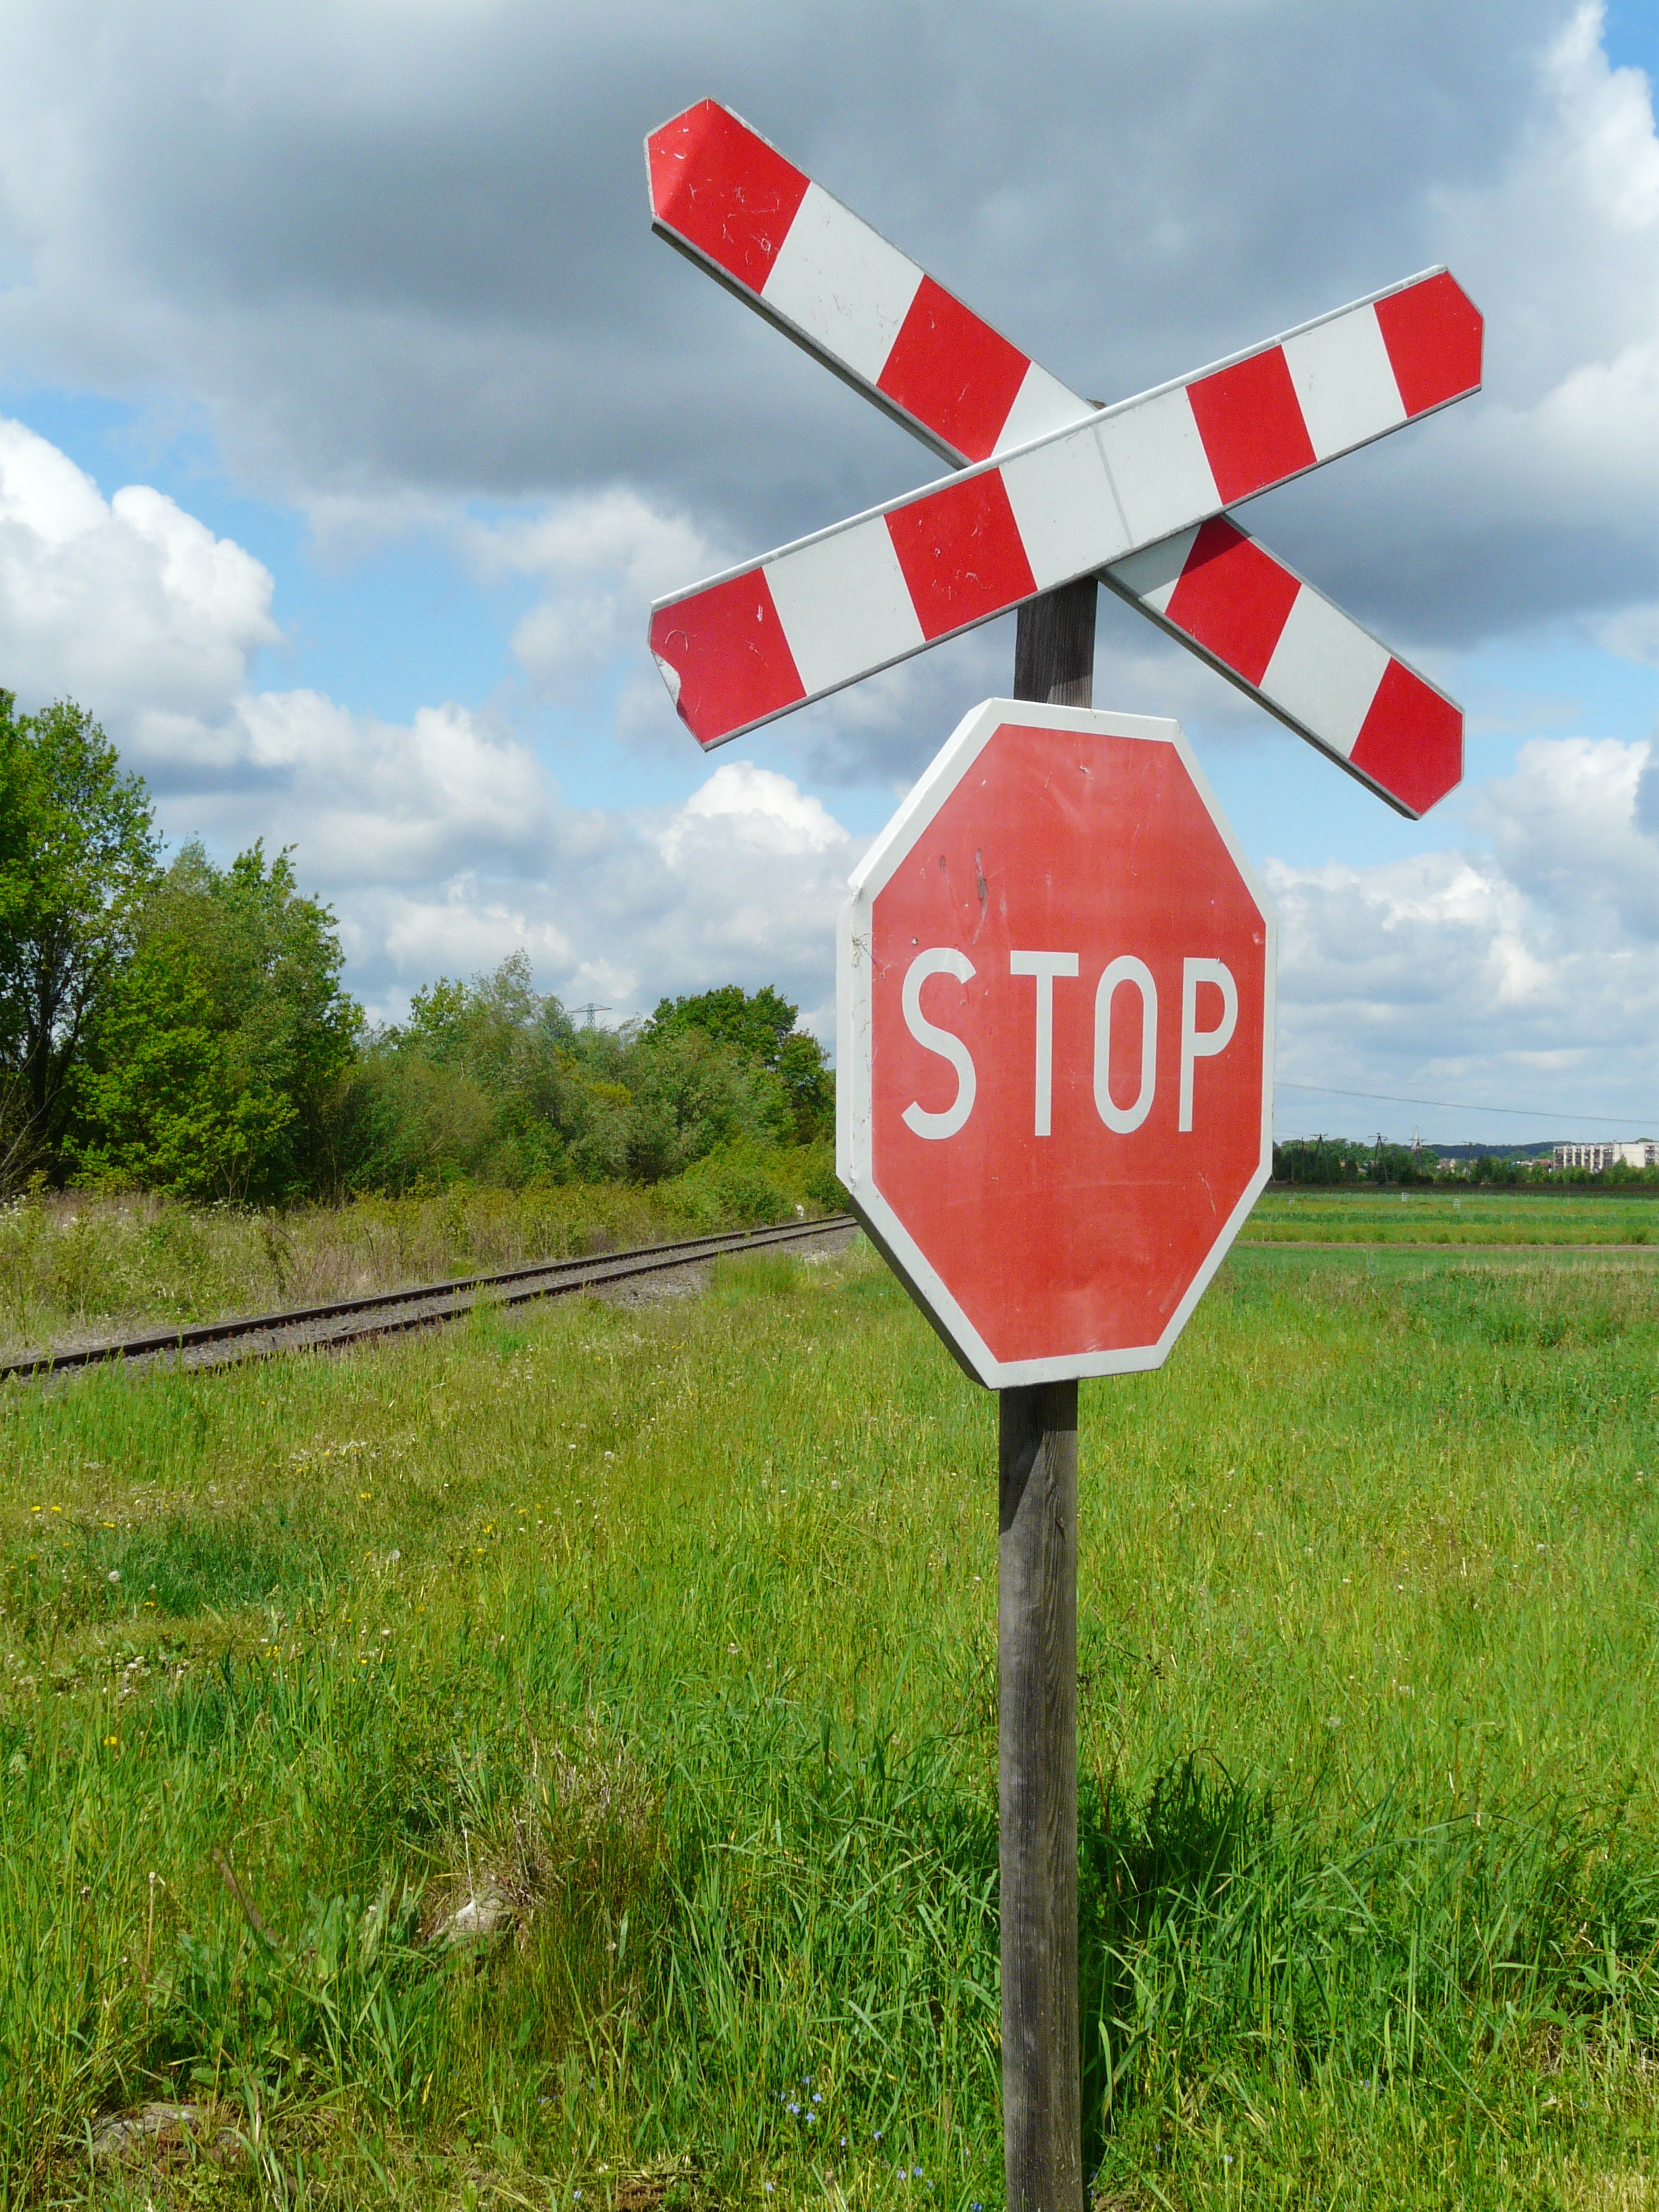
wind, sign, symbol, signage, toy, stop, warning, traffic sign, railway crossing